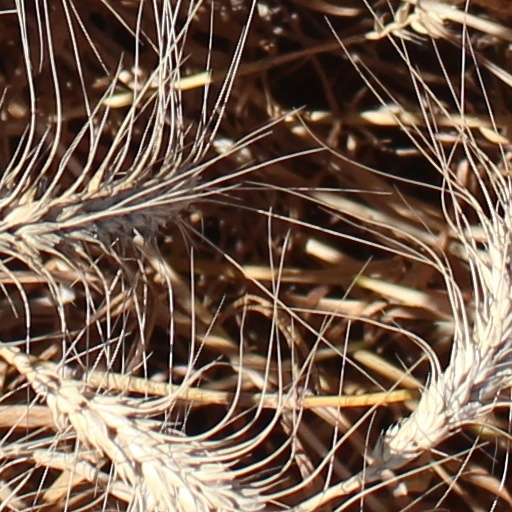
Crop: wheat